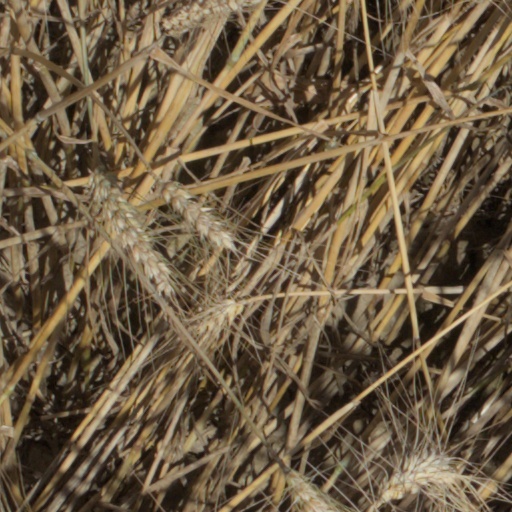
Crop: wheat